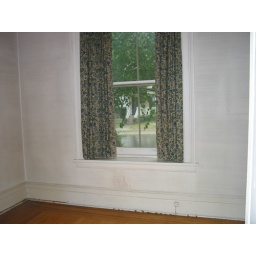
burlap stuck in the plaster in the walls which were filthy....main floor blue treatment room.